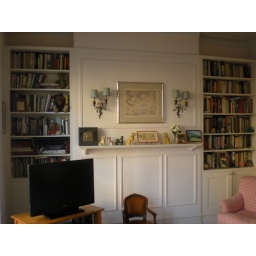
Shelves and TV in the bedroom